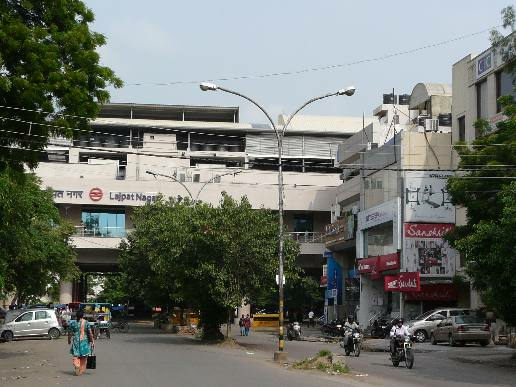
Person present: No